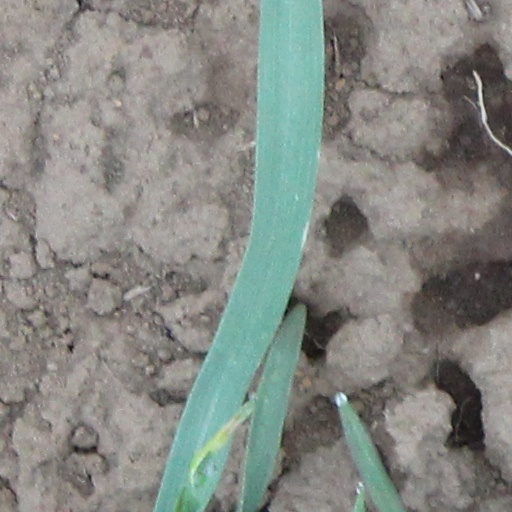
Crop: wheat